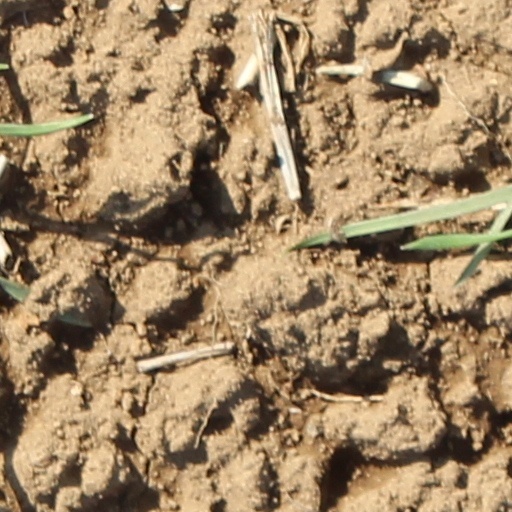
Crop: wheat